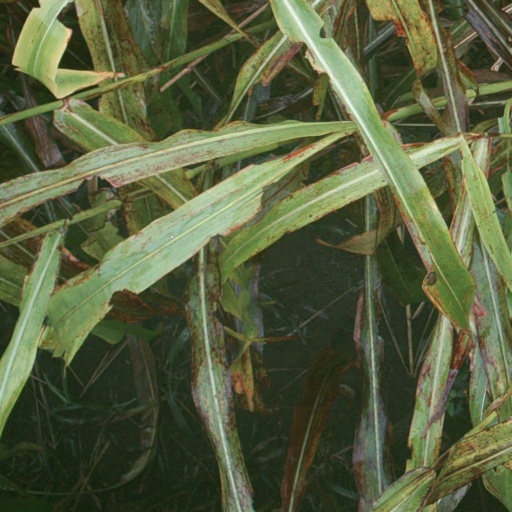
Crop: sorghum